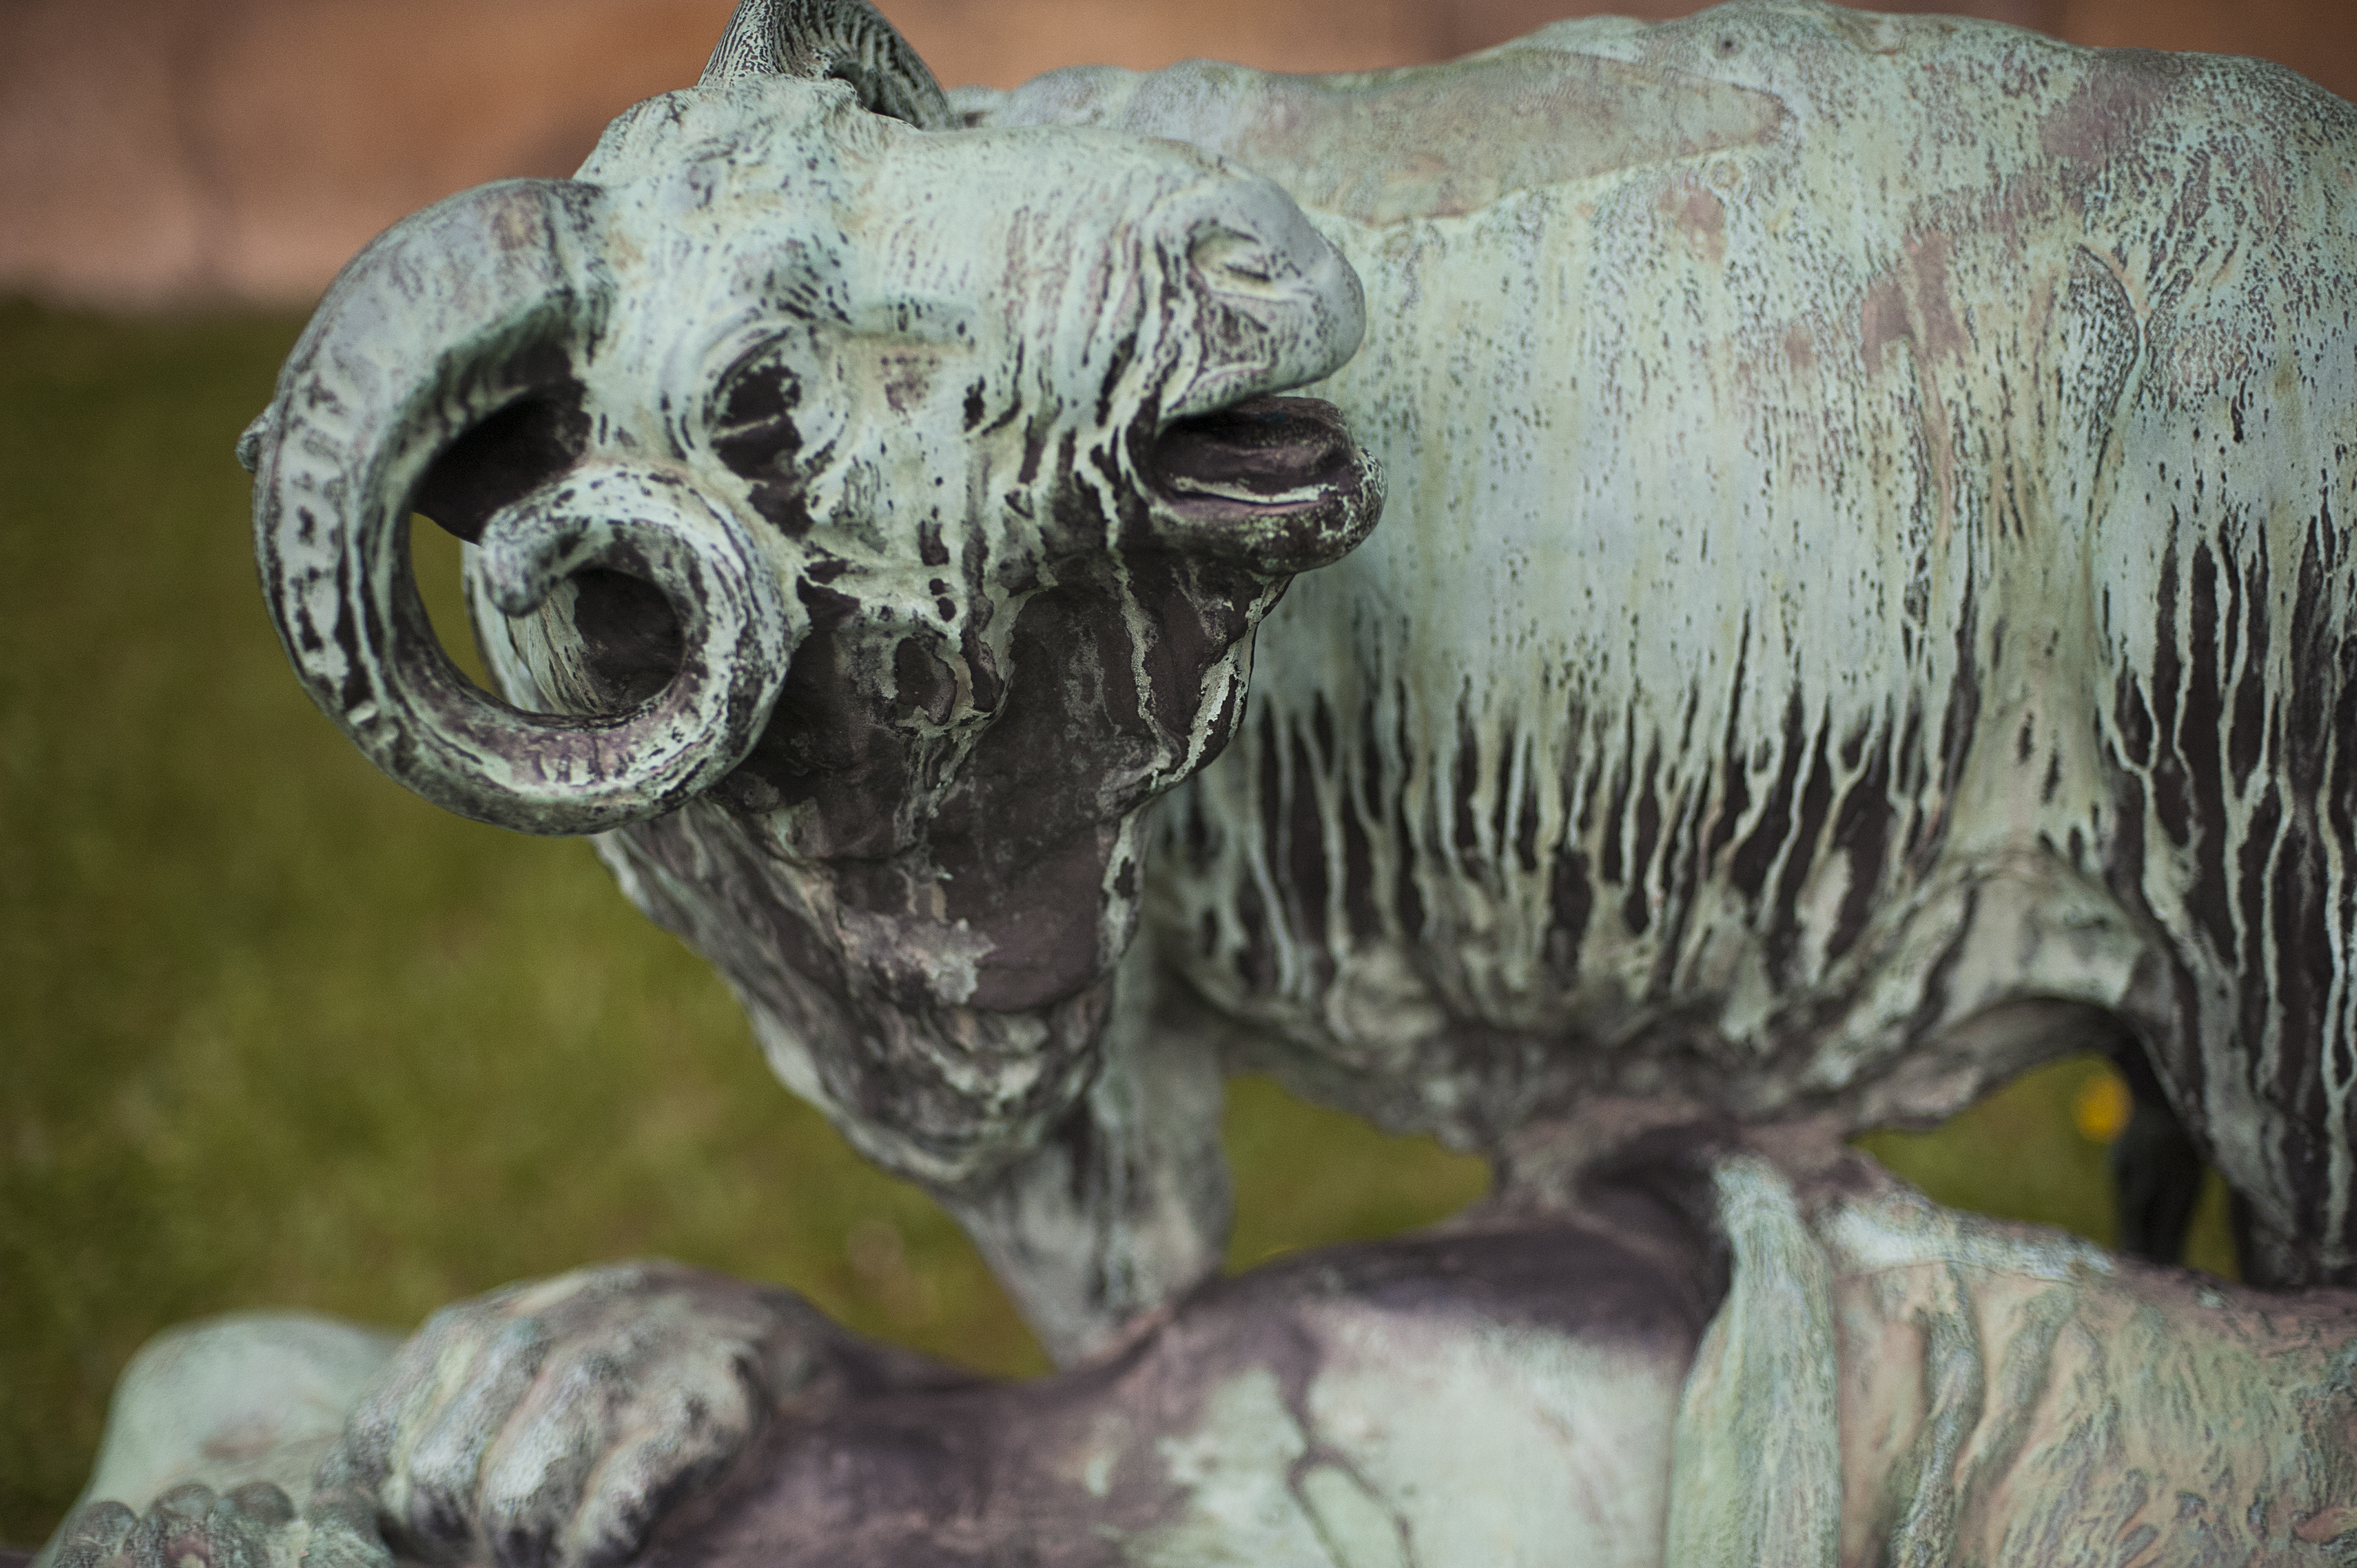
sculpture, art, quido kocian, rhinoceros, jaw, organism, statue, terrestrial animal, horn, working animal, snout, lawn ornament, creative arts, artifact, elephants and mammoths, metal, animal figure, tail, carving, bull, wrinkle, wildlife, felidae, ancient history, bronze sculpture, visual arts, stone carving, iguania, claw, jade, bronze, grass